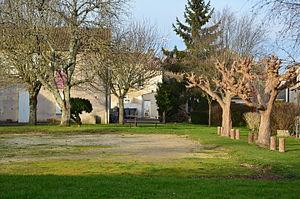
boulodrome
Nieul-le-Virouil est une commune du Sud-Ouest de la France, située dans le département de la Charente-Maritime en région Nouvelle-Aquitaine.